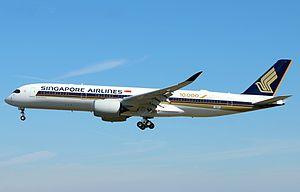
Le vol 21 de Singapore Airlines est un vol reliant l'aéroport international Liberty de Newark, dans le New Jersey, à l'aéroport de Singapour-Changi, existant du 28 juin 2004 au 23 novembre 2013 avant d'être relancé le 11 octobre 2018.